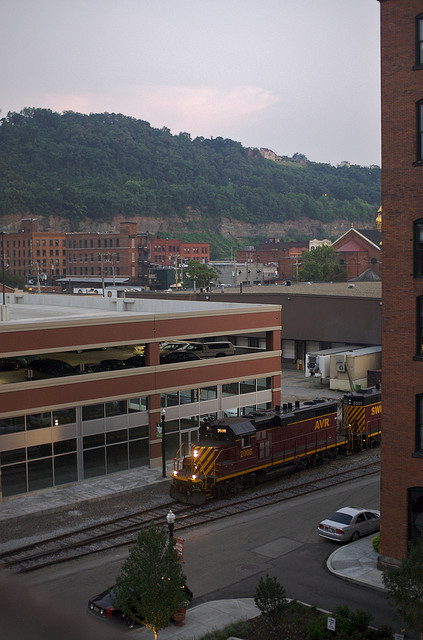
a yellow train is driving down some tracks

A train passes in front of a red brick building

A train pulling into a station beside a large brick building

Train going past buildings on a grassy hillside.